Chris Pizzotti

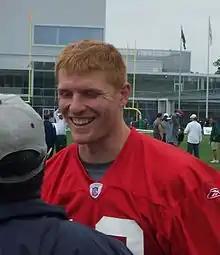
Pizzotti at a June 2009 Jets mini-camp

Chris Pizzotti (born June 29, 1986) is an American former professional football player who was a quarterback in the National Football League (NFL). He played college football for the Harvard Crimson and was signed by the New York Jets as an undrafted free agent in 2009. Pizzotti was also a member of the Green Bay Packers.